Bed of Roses (1996 film)

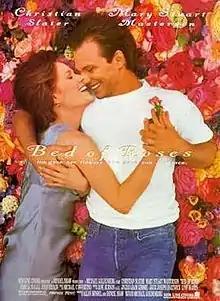
Theatrical release poster

Bed of Roses is a 1996 American romance drama film written and directed by Michael Goldenberg and starring Christian Slater and Mary Stuart Masterson.